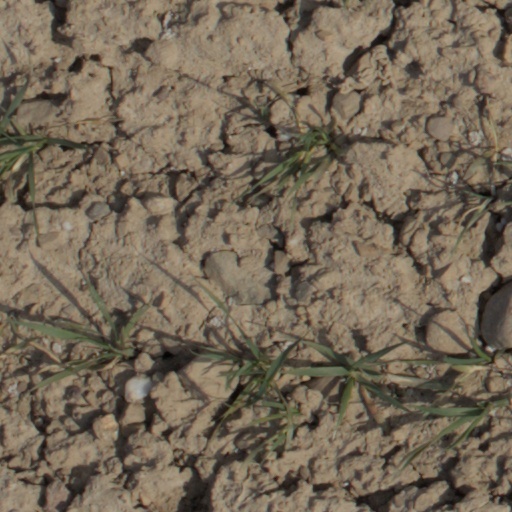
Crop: wheat